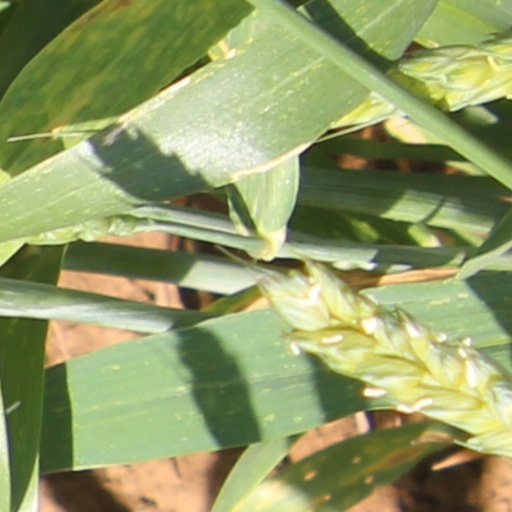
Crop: wheat